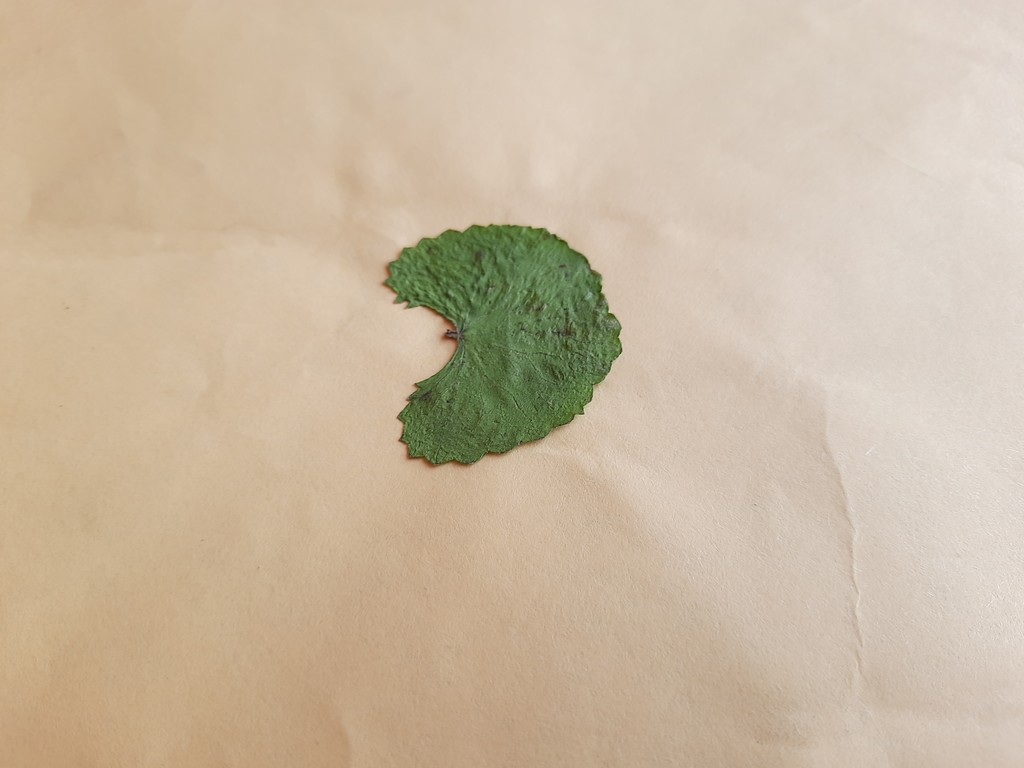
Label: Dried